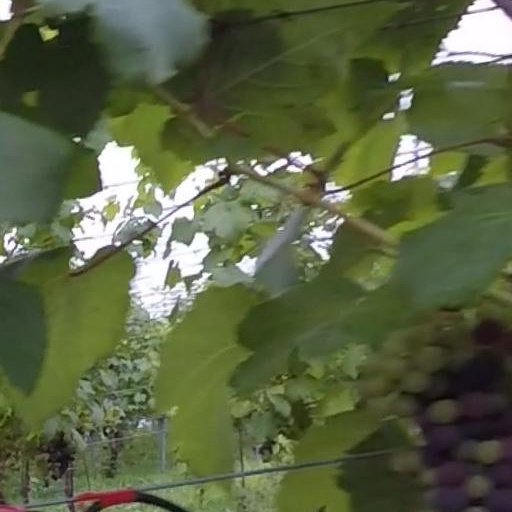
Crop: grape